Wuhan

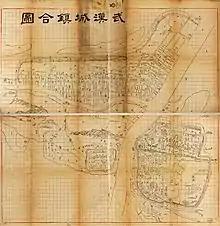
Wuhan in 1864

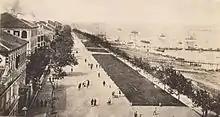
Foreign concessions along the Hankou Bund c. 1900.

In 1889, Zhang Zhidong was transferred from Viceroy of Liangguang (Guangdong and Guangxi provinces) to Viceroy of Huguang (Hunan and Hubei provinces). He governed the province for 18 years, until 1907. During this period, he elucidated the theory of "Chinese learning as the basis, Western learning for application," known as the ti-yong ideal. He set up many heavy industries, founded Hanyang Steel Plant, Daye Iron Mine, Pingxiang Coal Mine and Hubei Arsenal and set up local textile industries, boosting the flourishing modern industry in Wuhan. Meanwhile, he initiated education reform, opened dozens of modern educational organizations successively, such as Lianghu (Hunan and Hubei) Academy of Classical Learning, Civil General Institute, Military General Institute, Foreign Languages Institute and Lianghu (Hunan and Hubei) General Normal School, and selected a great many students for study overseas, which well promoted the development of China's modern education. Furthermore, he trained a modern military and organized a modern army including a "zhen" and a "xie" (both "zhen" and "xie" are military units in the Qing dynasty) in Hubei.